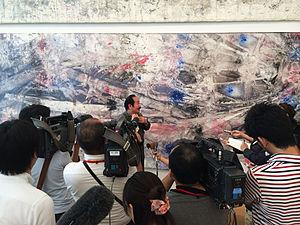
Morio Matsui est un peintre japonais né en 1942, installé en Corse depuis 1998.